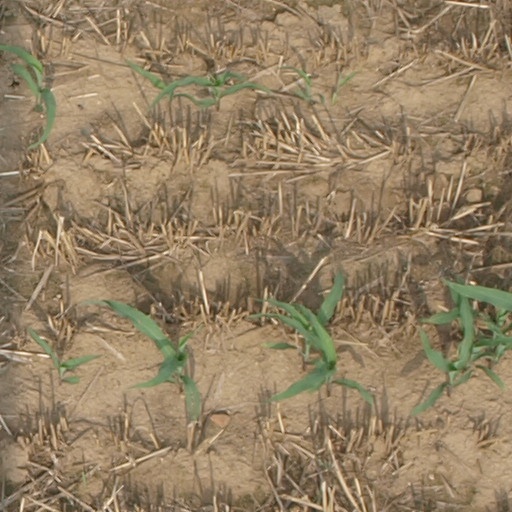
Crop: maize; corn